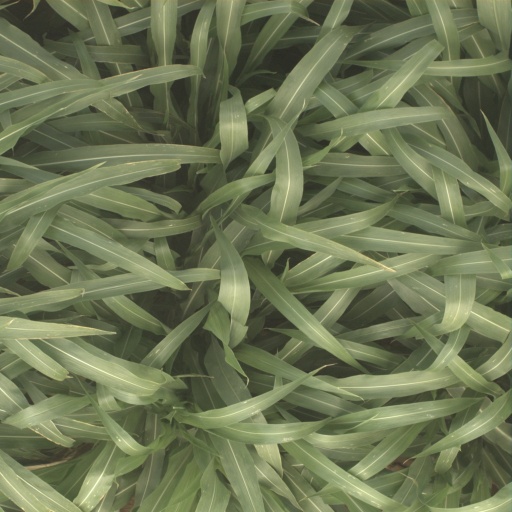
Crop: sorghum